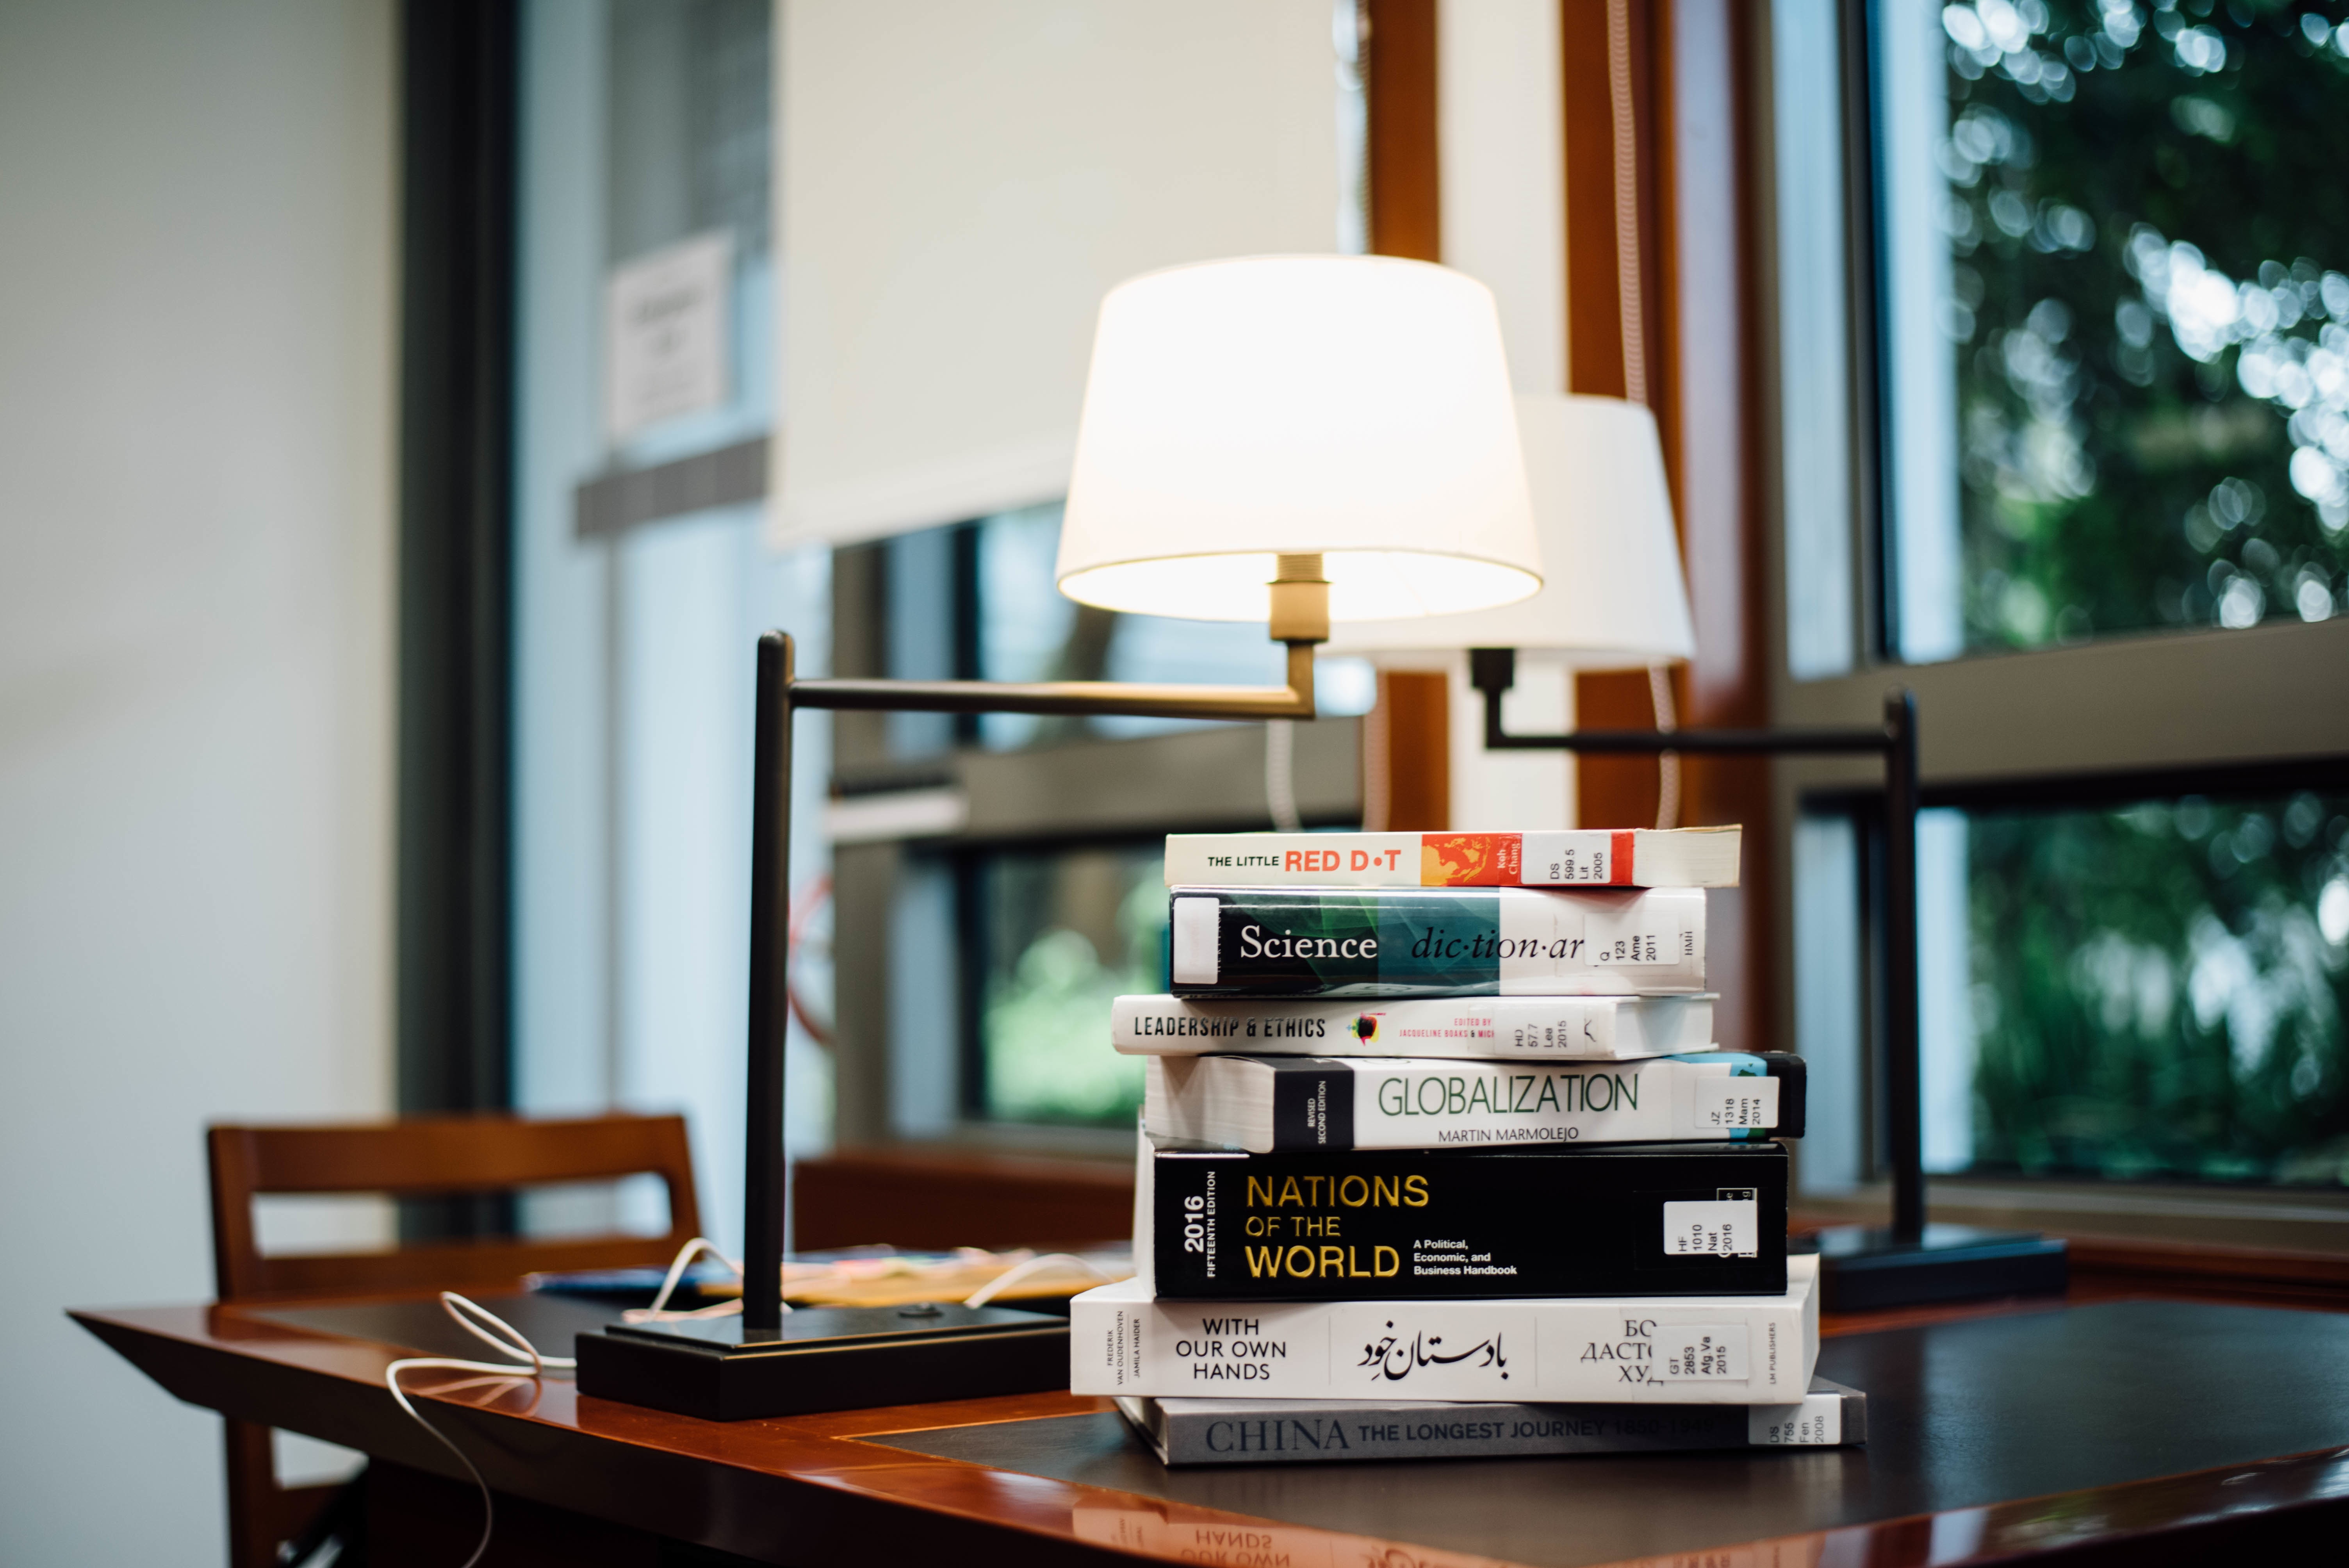
table, book, interior, home, shelf, living room, lamp, furniture, room, lighting, interior design, design